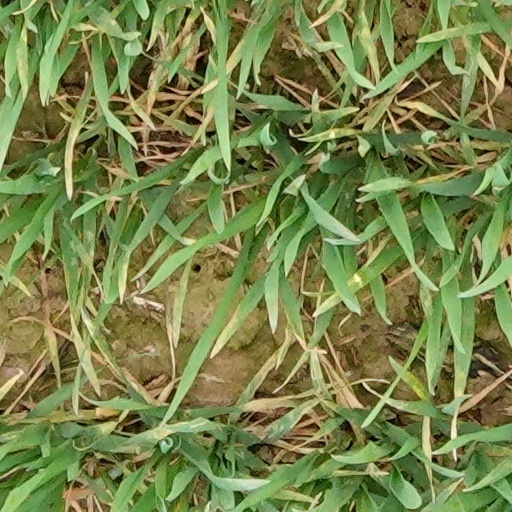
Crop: wheat